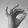
ASL letter: F